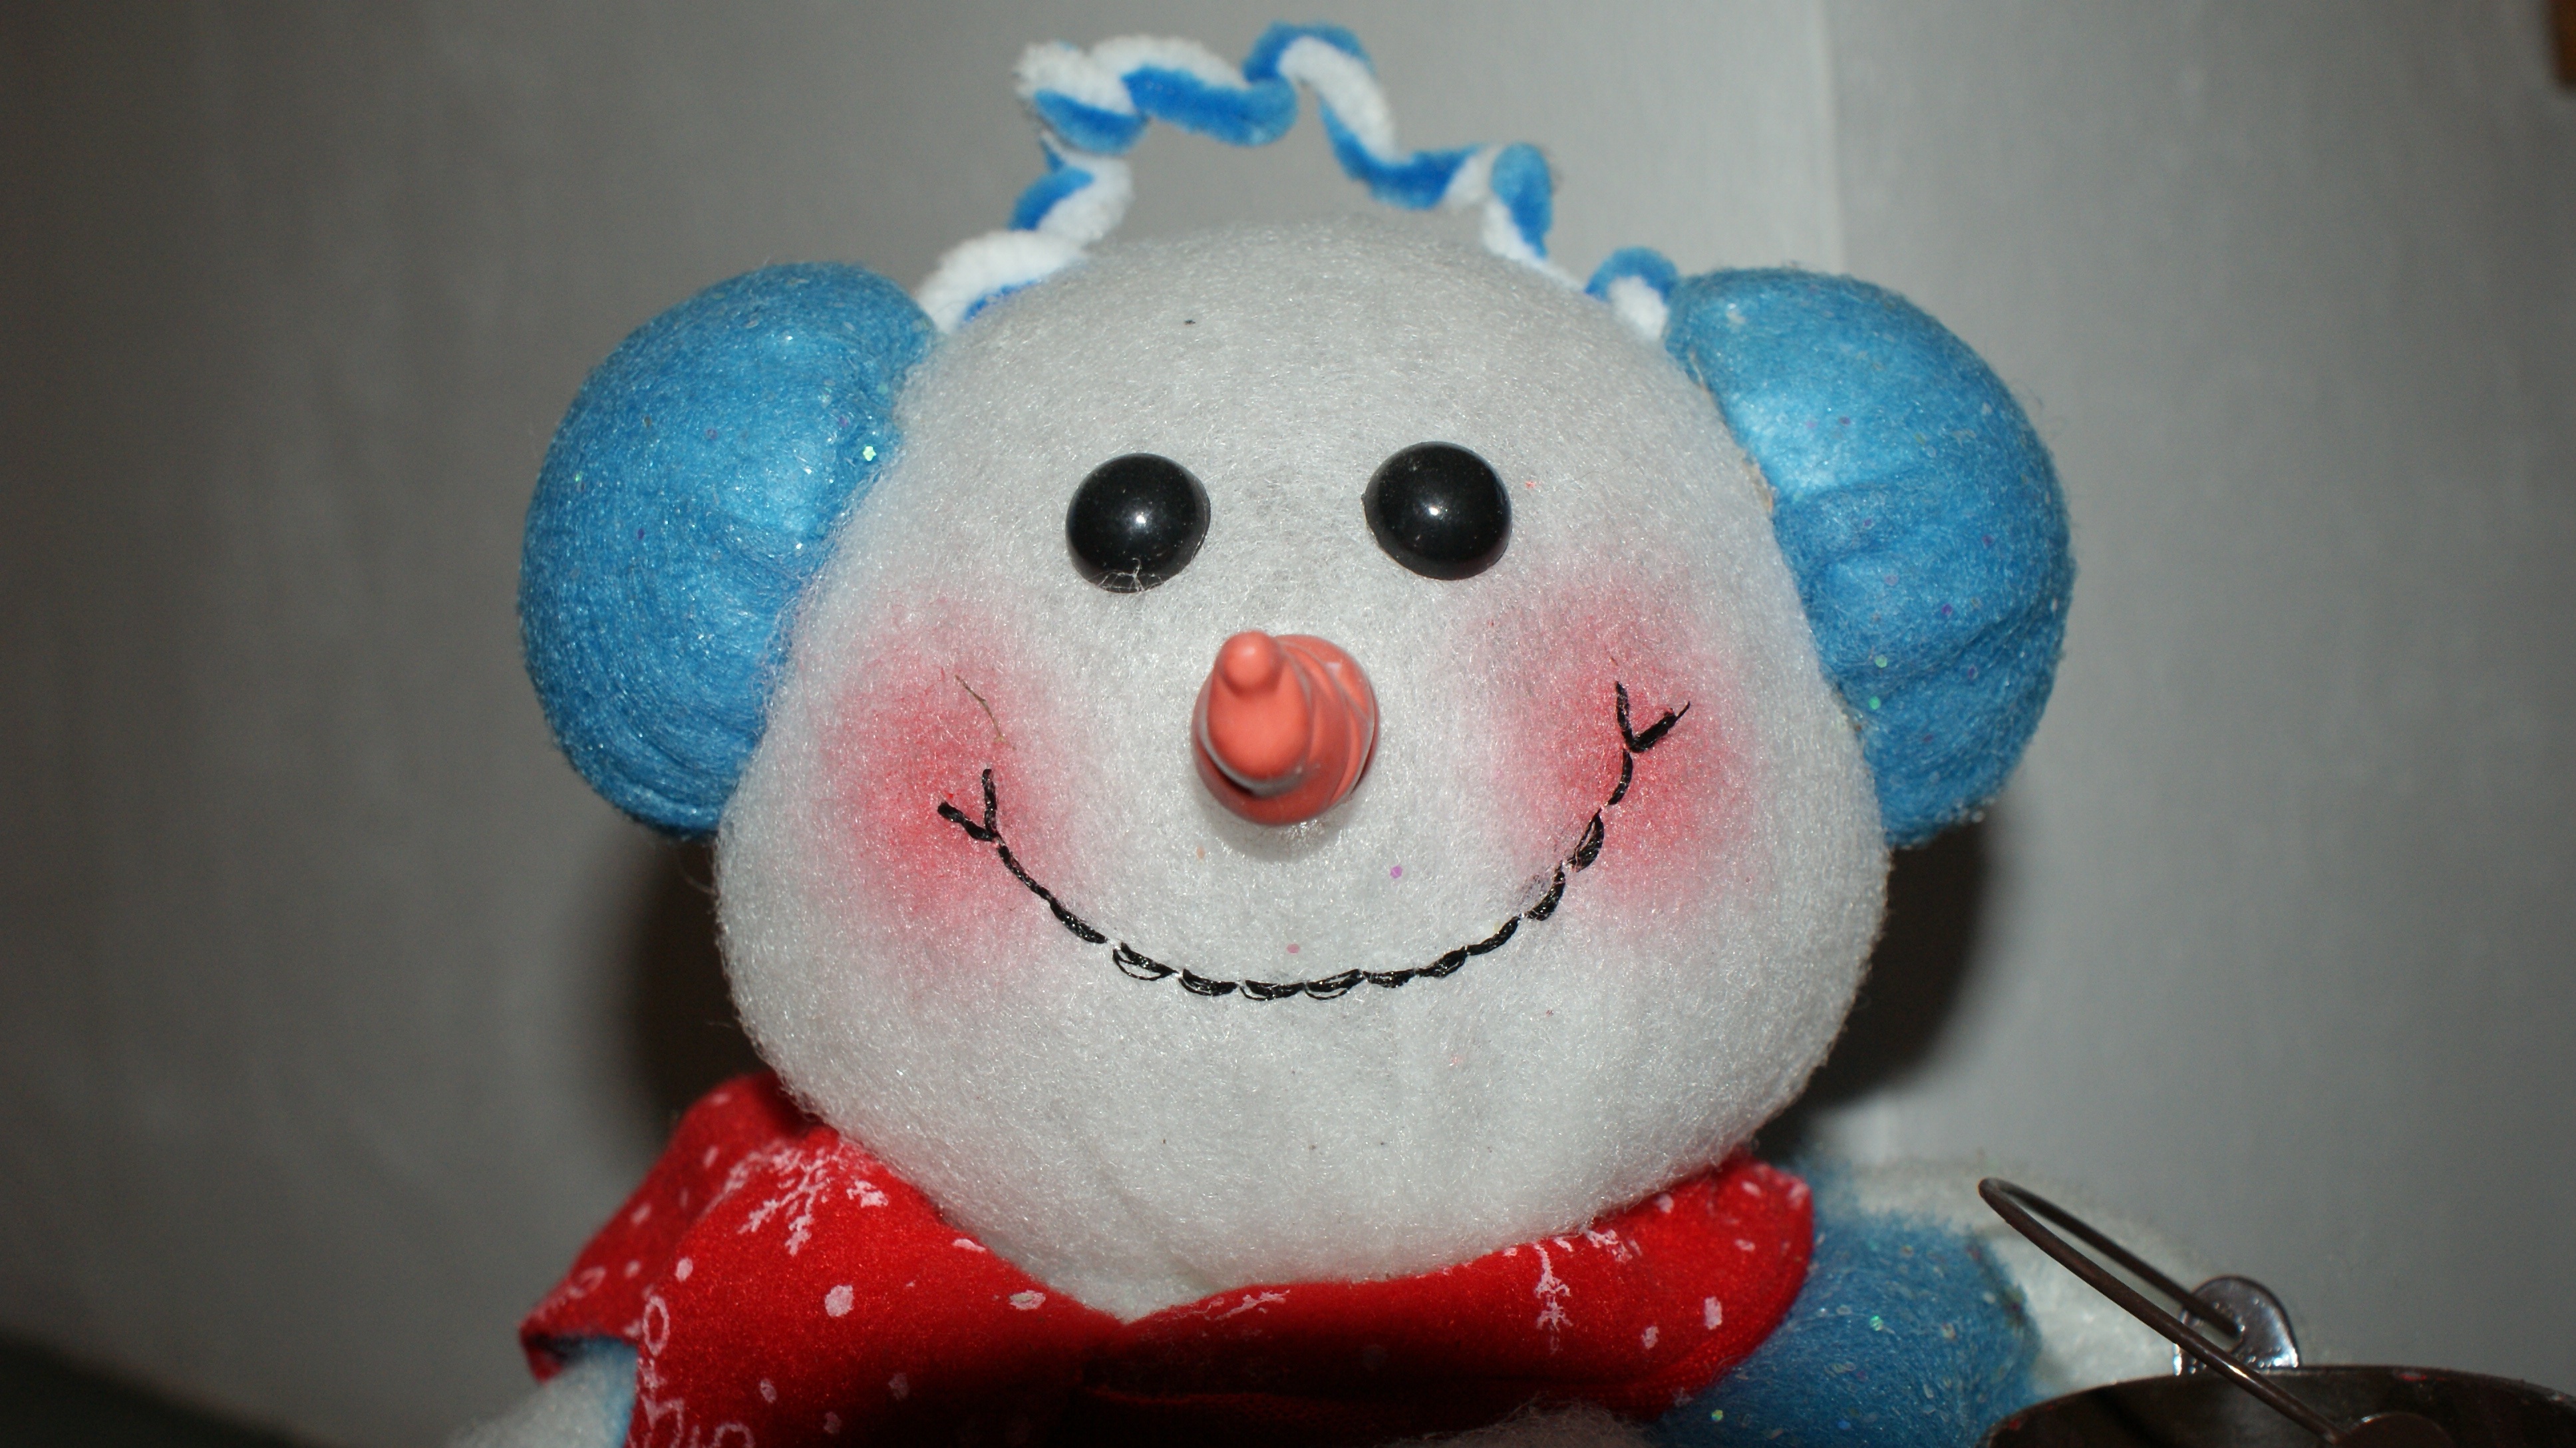
snow, white, decoration, red, blue, christmas, toy, material, smile, advent, christmas time, textile, face, cool, snowman, funny, all, plush, wintry, christmas eve, snow man, stuffed toy